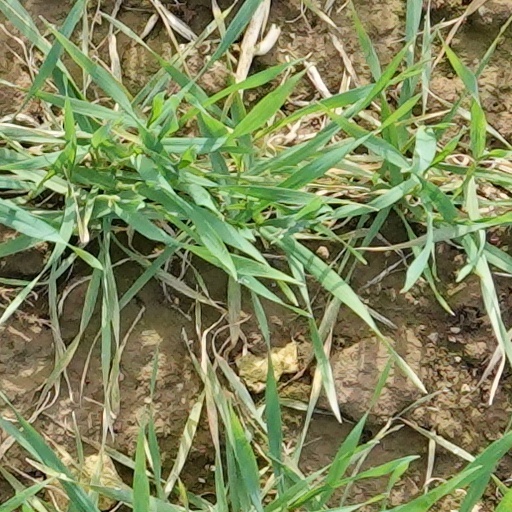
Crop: wheat